Caroline Mark Home

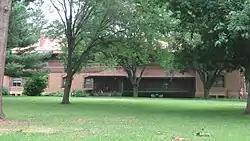

The Caroline Mark Home is a historic retirement home located at 222 East Lincoln Street in Mount Carroll, Illinois. The home was built in 1906 through an endowment made in Caroline Mark's estate. Mark, who died in 1900, and her husband James were longtime Mount Carroll residents; as James was president of the city's First National Bank, the two were quite wealthy. Mark bequeathed her estate to provide housing for the area's elderly women, who were often poor and had little to no social support. The home was built and operated using the funds from her estate and is still funded by the income provided by Mark's real estate holdings. The building has a Craftsman design with buttered masonry joints, corbelled brickwork, and reinforced concrete floors to provide long-term structural integrity.